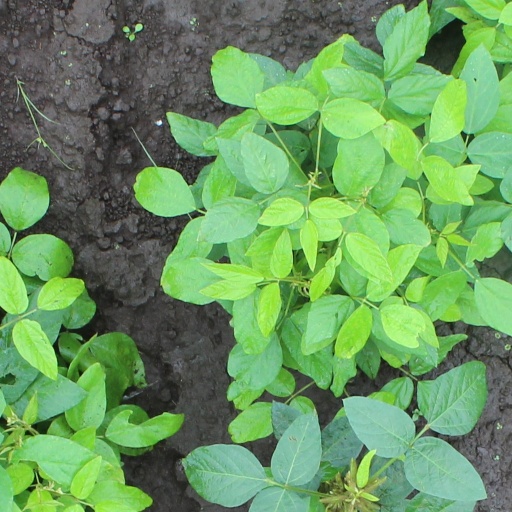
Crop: soybean